Ford World Rally Team

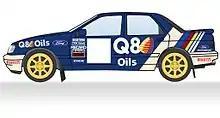
1990 Q8 Ford livery

Results over the past few seasons had proved one thing; in order to return to winning ways Ford would need a powerful, turbocharged car with 4WD capabilities. The 3-door Sierra RS Cosworth was no longer being sold by Ford, so they instead utilised the new Sierra RS Cosworth 4x4 4-door saloon model, which went on sale in 1990.